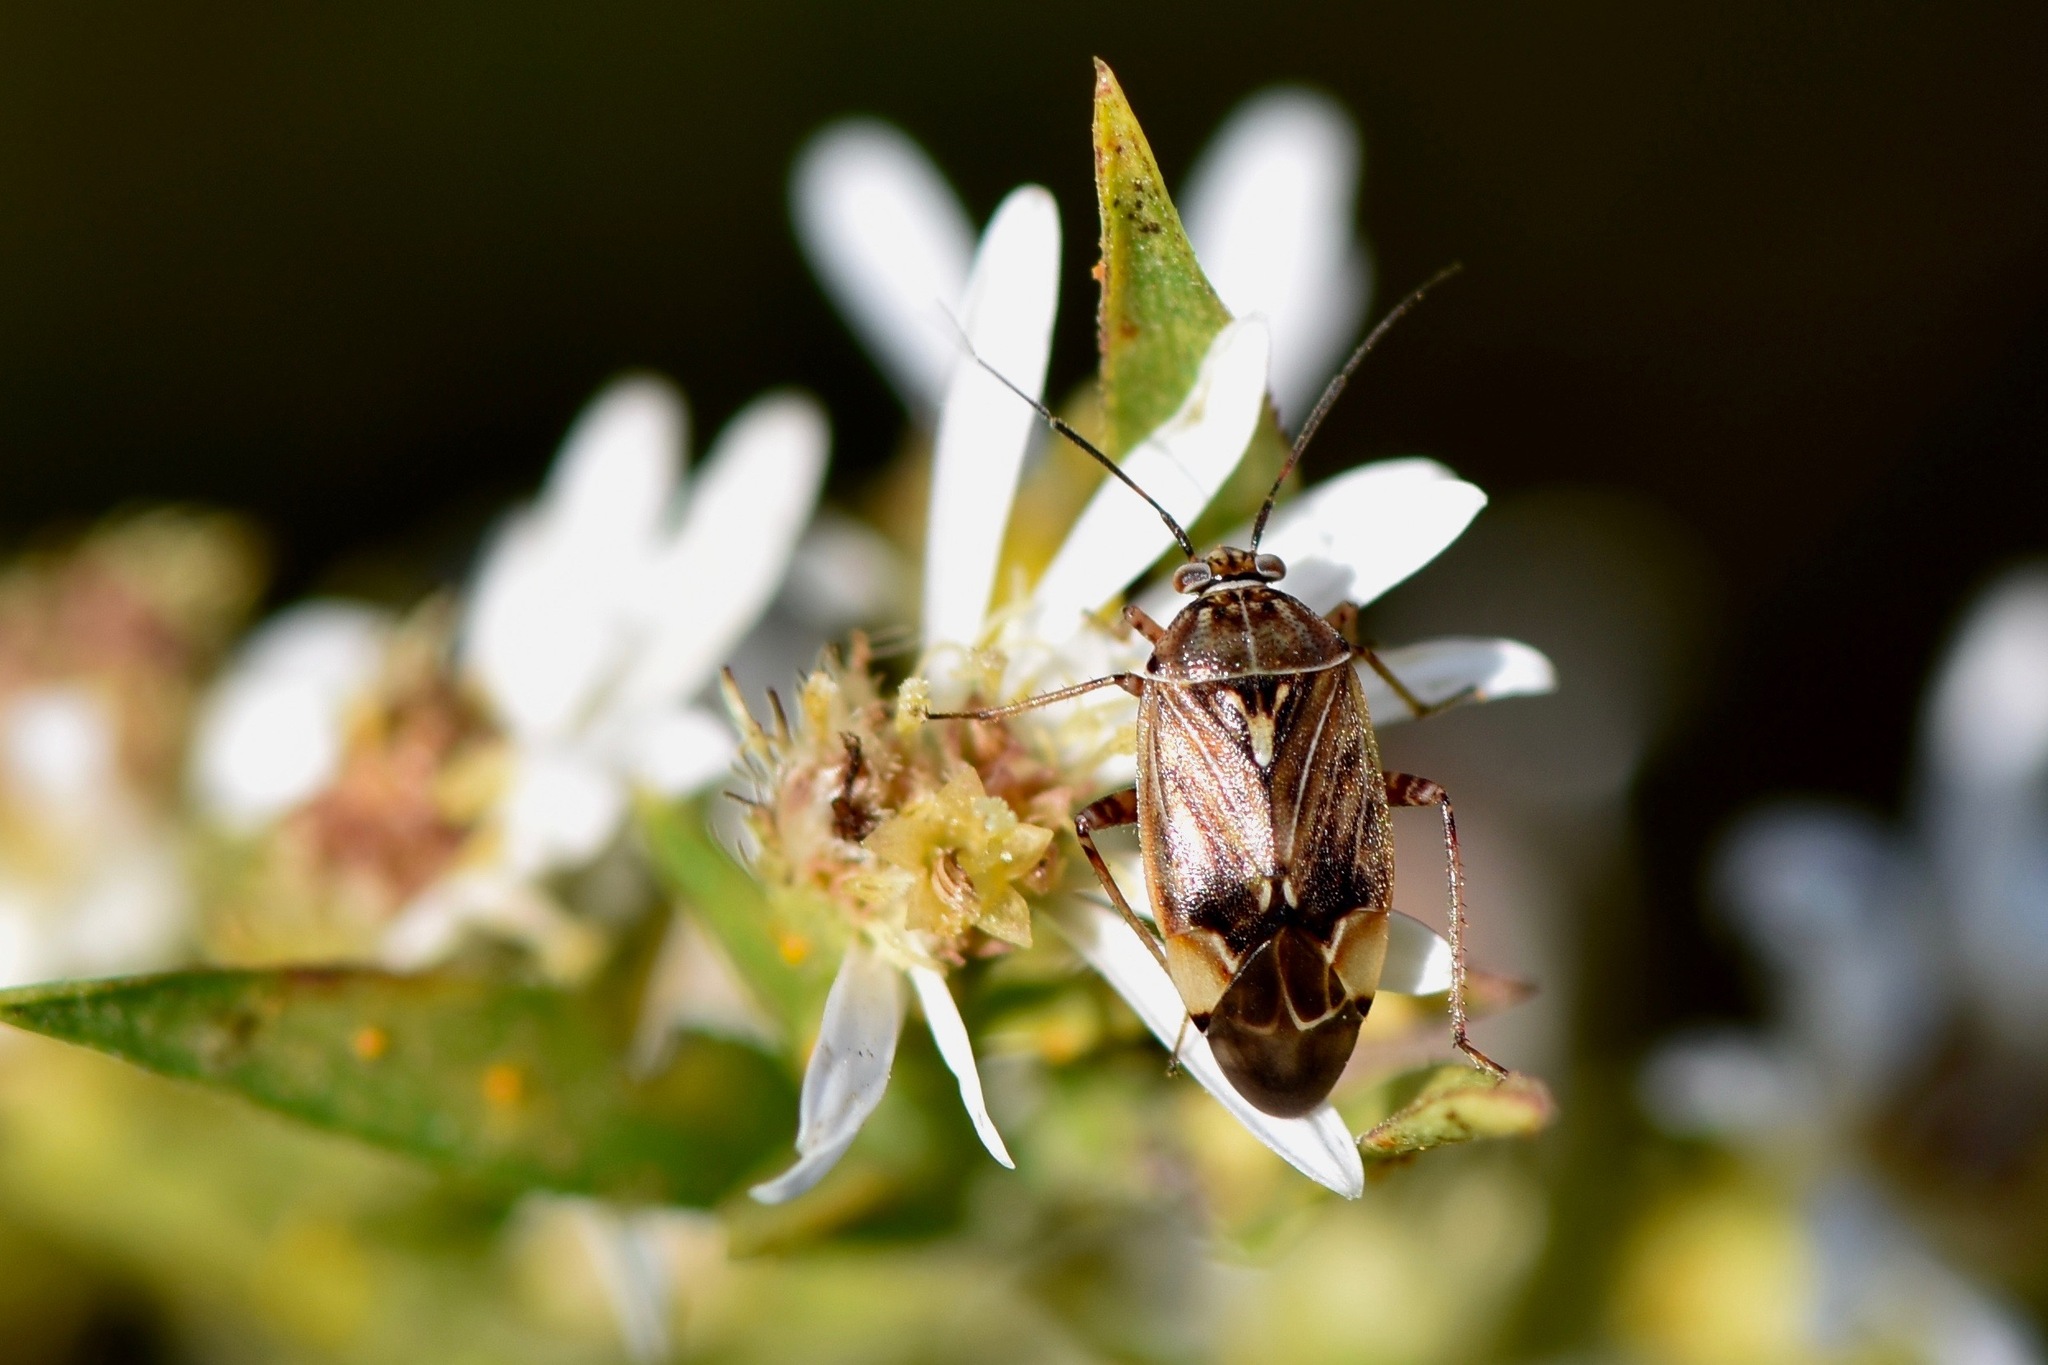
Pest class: lygus_bug